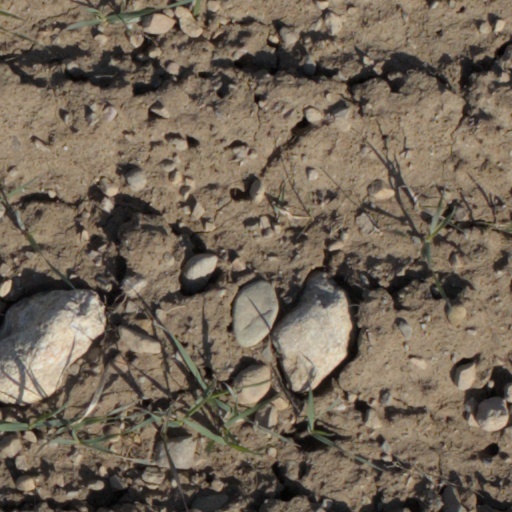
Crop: wheat